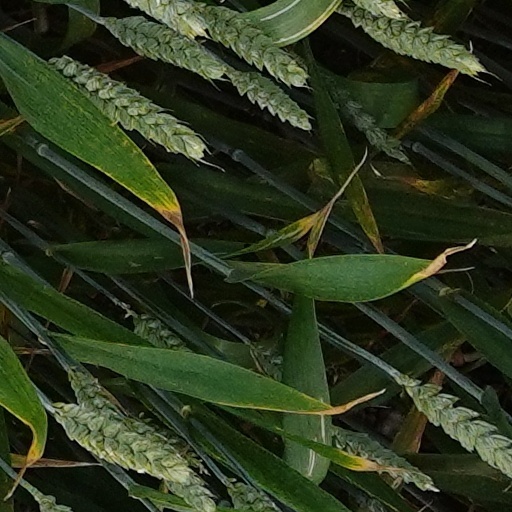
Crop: wheat